West Ice accidents

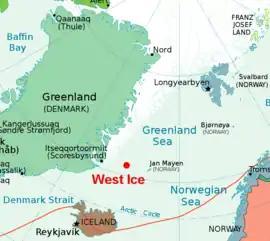
West Ice Pack in the Greenland Sea

The West Ice accidents ("Ulykkene i Vestisen") occurred around 5 April 1952 when the five Norwegian seal hunting vessels "Ringsel", "Brattind" and "Vårglim" from Troms and "Buskøy" and "Pels" from Sunnmøre with a total crew of 78 men vanished in the midst of a severe storm in the area of the West Ice in the Greenland Sea east of Greenland.